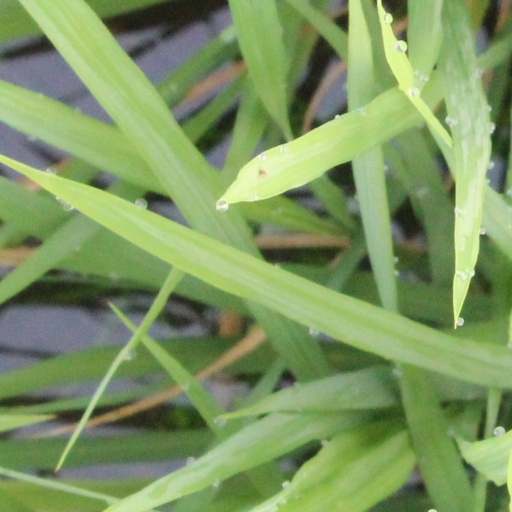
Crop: rice